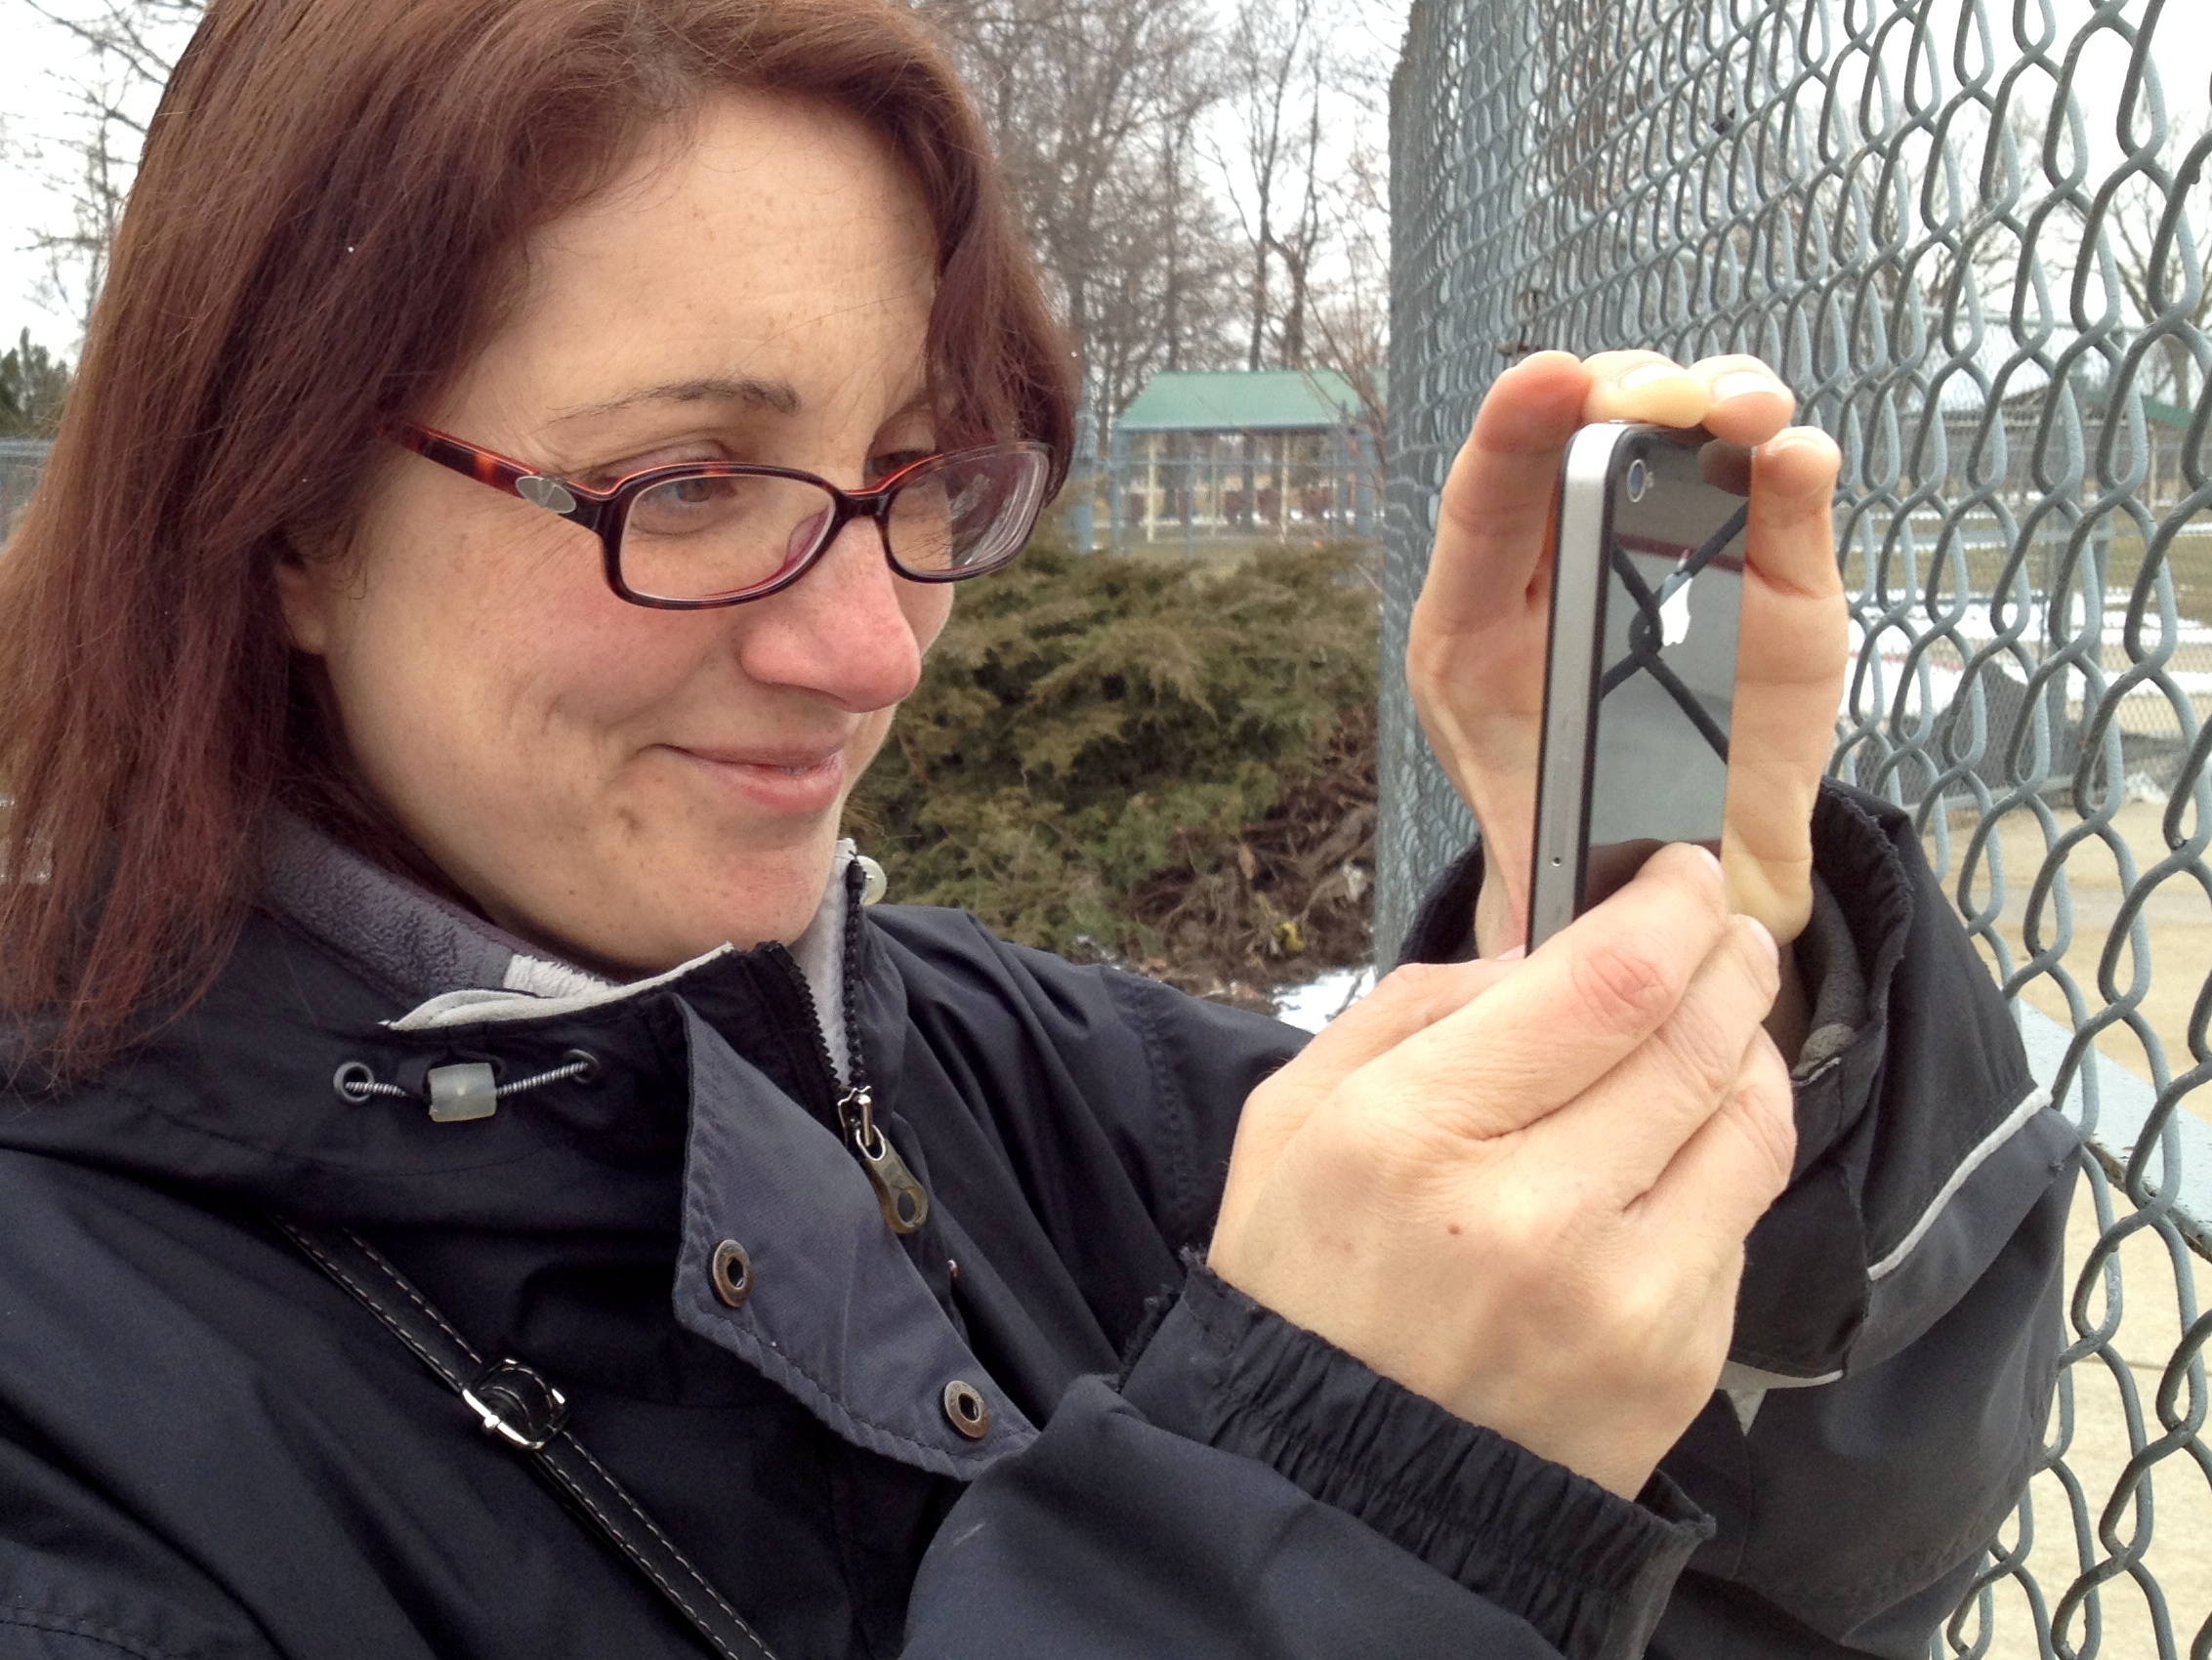
hand, person, spring, glasses, vision care